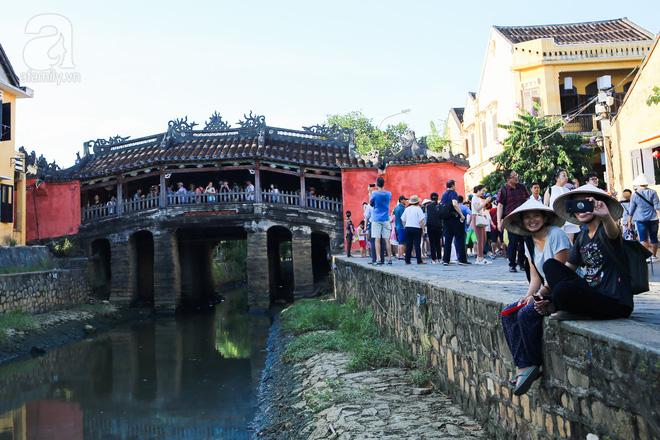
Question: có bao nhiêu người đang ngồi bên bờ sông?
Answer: có hai người đang ngồi bên bờ sông